Alfredo Ferrari

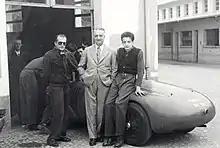
Enzo Ferrari (center), Dino (right) and Nando (left, sunglasses) with Ferrari 125 S in 1947

Dino Ferrari is probably best-known posthumously for designing the Ferrari Dino engine, a series of V6s and V8s that were produced by Ferrari from the late 1950s into the early 2000s; and the Dino, a marque best known for mid-engined, rear-drive sports cars produced by Ferrari from 1957 to 1976.